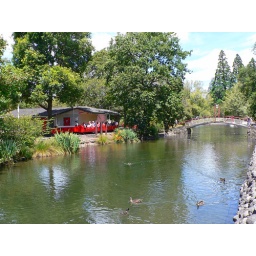
You have to cross the bridge to get to the miniature train in Masterton's Queen Elizabeth Park.